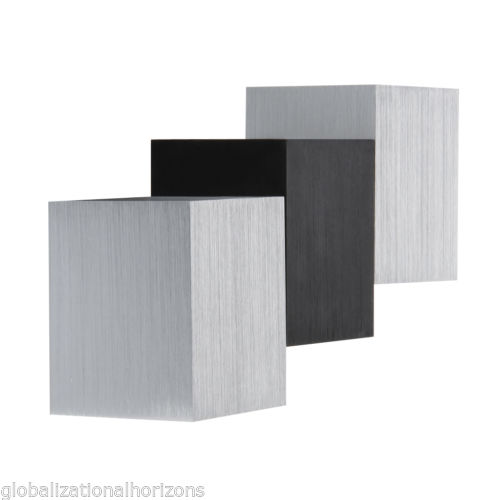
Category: lamp